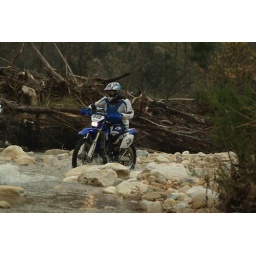
Diff in one of the rocky river beds